The Waiting City

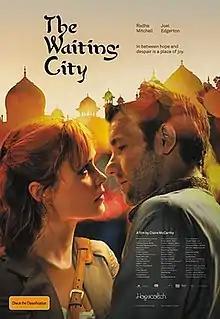
Film poster

The Waiting City is a 2009 Australian film directed by Claire McCarthy. The film stars Joel Edgerton as Ben Simmons, Radha Mitchell as Fiona Simmons, Samrat Chakrabati as Krishna, and Isabel Lucas as Scarlett. The film's score was composed by Michael Yezerski. "The Waiting City" is about an Australian couple who travels to India to adopt a child. During the trip, they also learn more about their marriage and relationship.